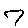
Label: 7